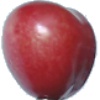
Label: Cherry 2